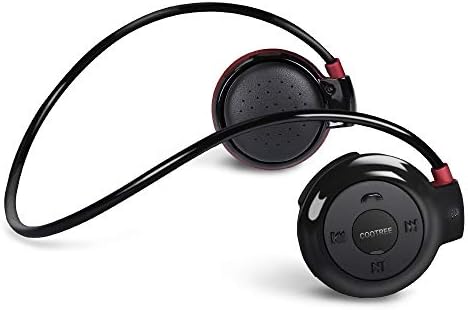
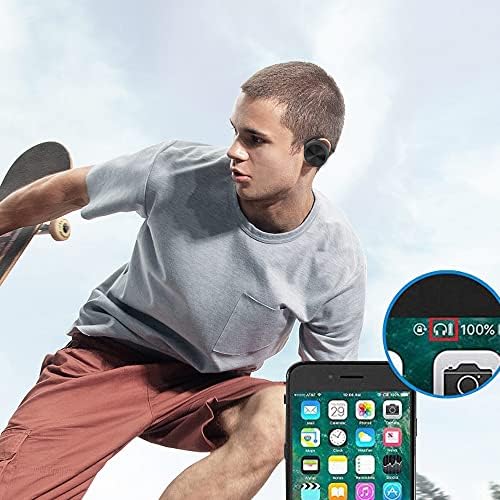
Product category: headphones
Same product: no